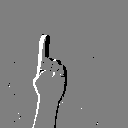
ASL letter: z